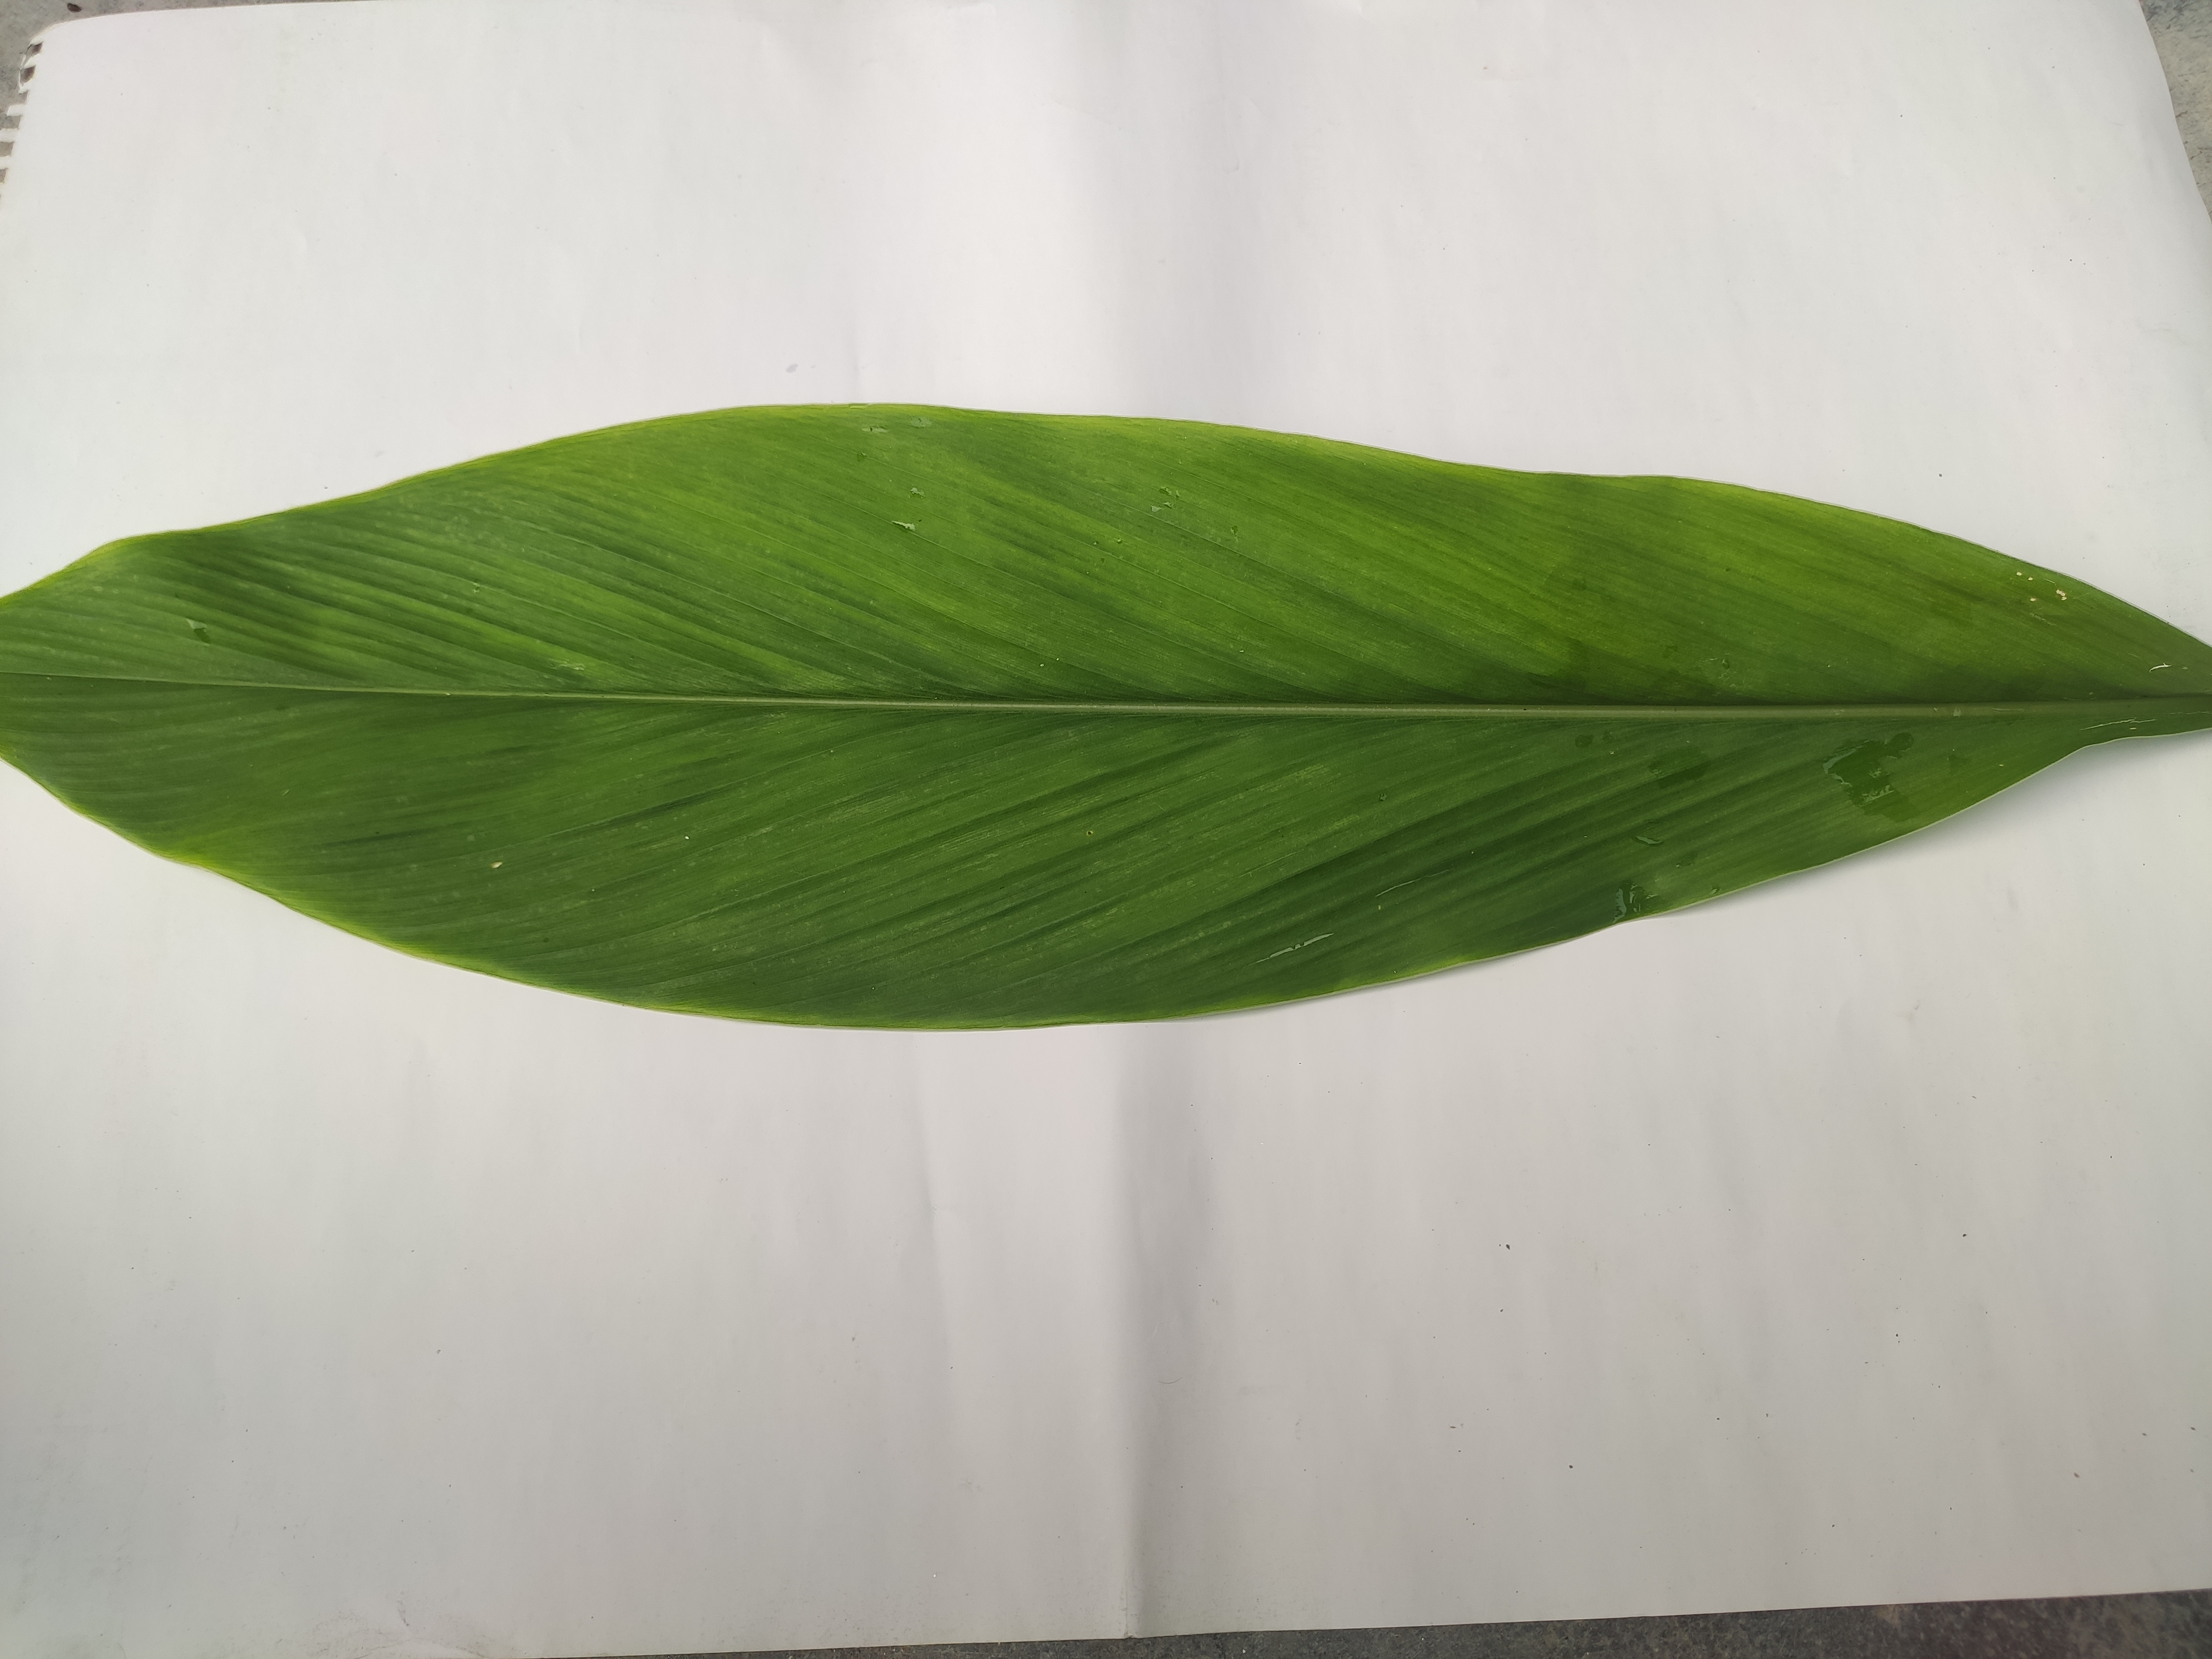
Label: Healthy_Leaf